Watt's linkage

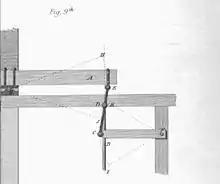
Figure 9 from James Watt's patent application (top left part) showing the straightline linkage

Its genesis is contained in a letter Watt wrote to Matthew Boulton in June 1784.